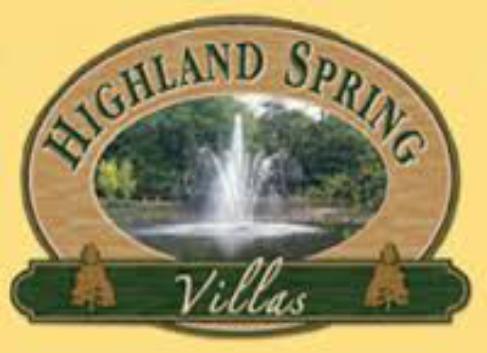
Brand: Highland Spring
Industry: Food